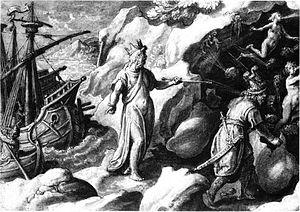
Dans la mythologie grecque, Éole est le maître et le régisseur des vents.
Le Journal d'un voyage de Londres à Lisbonne est le dernier ouvrage écrit par Henry Fielding alors que, malade et à bout de forces, accompagné de sa seconde épouse Mary Daniel, d'une de ses filles Eleanor Harriot, de l'amie de cette dernière Margaret Collier et de deux serviteurs, la femme de chambre Isabella Ash et le valet de pied William, il était en route pendant l'été de 1754 pour Lisbonne à bord du Queen of Portugal. Soumis aux caprices du commandant et aux aléas du temps, le navire, longtemps privé de vent, a dérivé sur la Tamise, puis longé la côte sud, et c'est seulement dans les toutes dernières pages du livre que se gonflent les voiles et que le véritable voyage commence. Ainsi, à bien des égards, le Journal de Fielding concerne plus les rives et rivages anglais que la traversée du golfe de Biscaye et l'arrivée au Portugal.